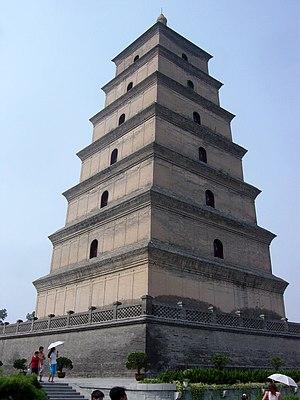
"Chang'an fut la capitale de plus de dix dynasties durant toute l'Histoire de la Chine. Son nom signifie ""paix perpétuelle"" en chinois classique, car cette capitale fut utilisée à plusieurs reprises par des nouveaux dirigeants chinois venant de fonder une dynastie. Pendant la courte dynastie Xin, la ville a été rebaptisée ""Paix constante""; mais elle a repris son ancien nom par la suite. À l'époque de la dynastie Ming, une nouvelle ville fortifiée nommée Xi'an, qui signifie ""Paix occidentale"", est construite sur le site de la ville de l'époque des dynasties Sui et Tang. Elle a conservé son nom jusqu'à aujourd'hui.
L'Art de la dynastie Tang concerne l'art chinois réalisé sous la dynastie Tang. La période a vu de grandes réalisations sous de nombreuses formes: peinture, sculpture, calligraphie, musique, danse et littérature. La dynastie Tang, avec sa capitale à Chang'an, la ville la plus peuplée du monde à l'époque, est considérée par les historiens comme un point culminant de la civilisation chinoise - à égalité voire au-dessus des Han. La période Tang était considérée comme l'âge d'or de la littérature et de l'art.